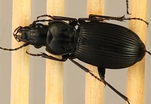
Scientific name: Pterostichus lachrymosus
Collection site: Mountain Lake Biological Station NEON (MLBS), plot MLBS_009